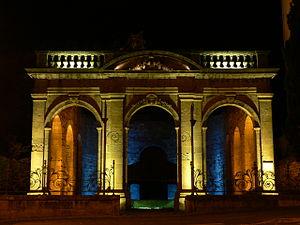
Vieux lavoir public
Cet article recense les monuments historiques de l'Aveyron, en France.
Le lavoir de l'Ayrolle est un lavoir situé à Millau, en France.